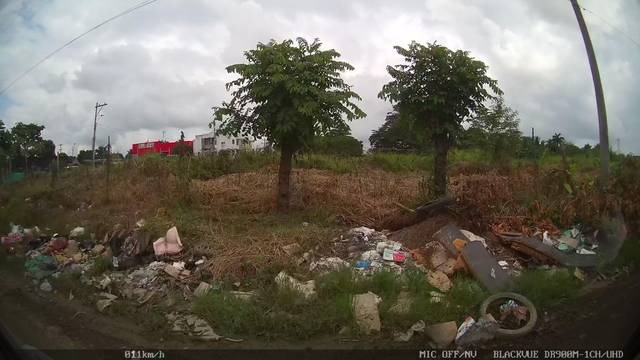
Region: Colombia
Coordinates: 8.74, -75.887